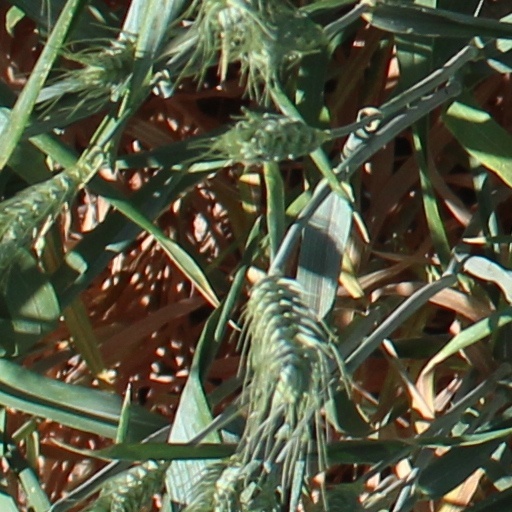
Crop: wheat